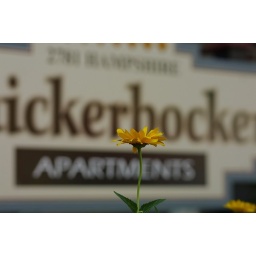
A daisy from the garden in front of my apartment. You can see the Knickerbocker sign in the background.